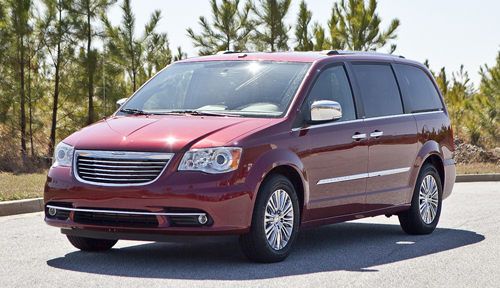
Car model: 2012 Chrysler Town and Country Minivan